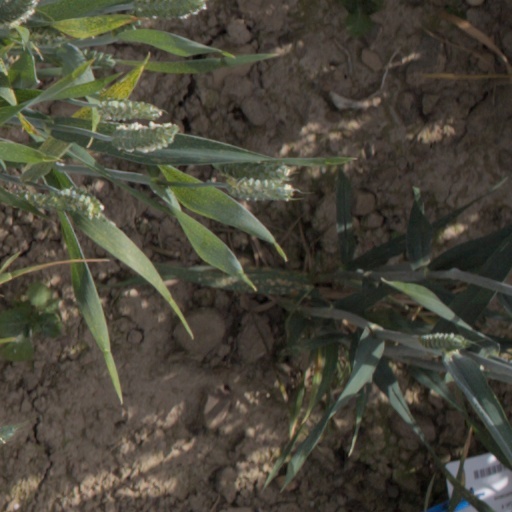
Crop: wheat